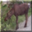
Label: deer